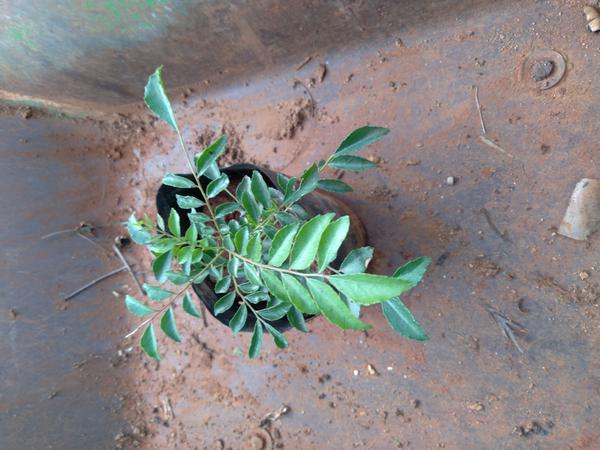
Plant: Curry_Leaf